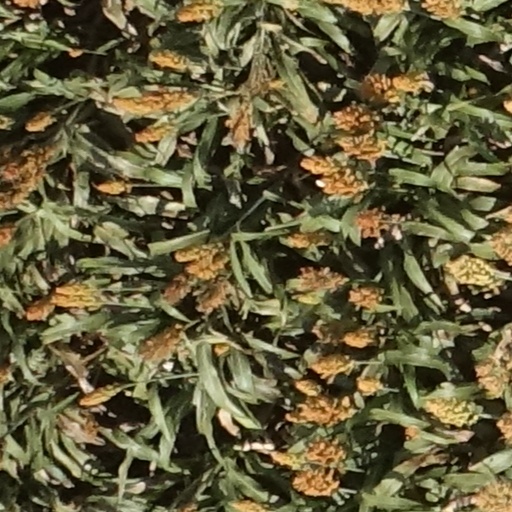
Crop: sorghum